British Regulars

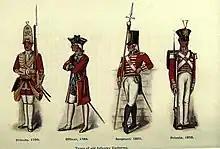
Infantry uniforms of the British Army from 1750 to 1835

British Regulars is a term commonly used to describe the Napoleonic-era British foot soldiers who were known for their distinct red uniform and well-disciplined combat performance. These soldiers were members of the regular army, as compared to irregular military such as private armies or mercenaries.